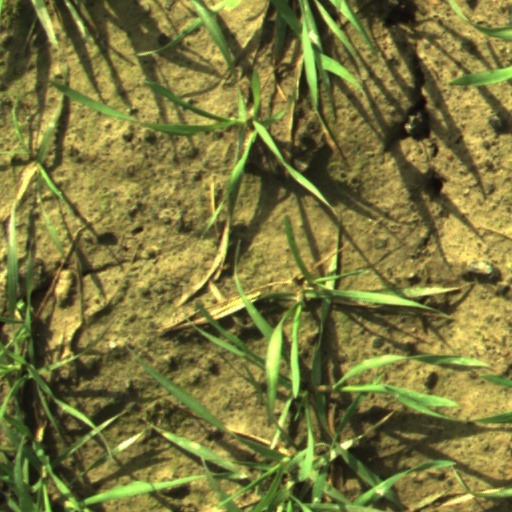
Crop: wheat